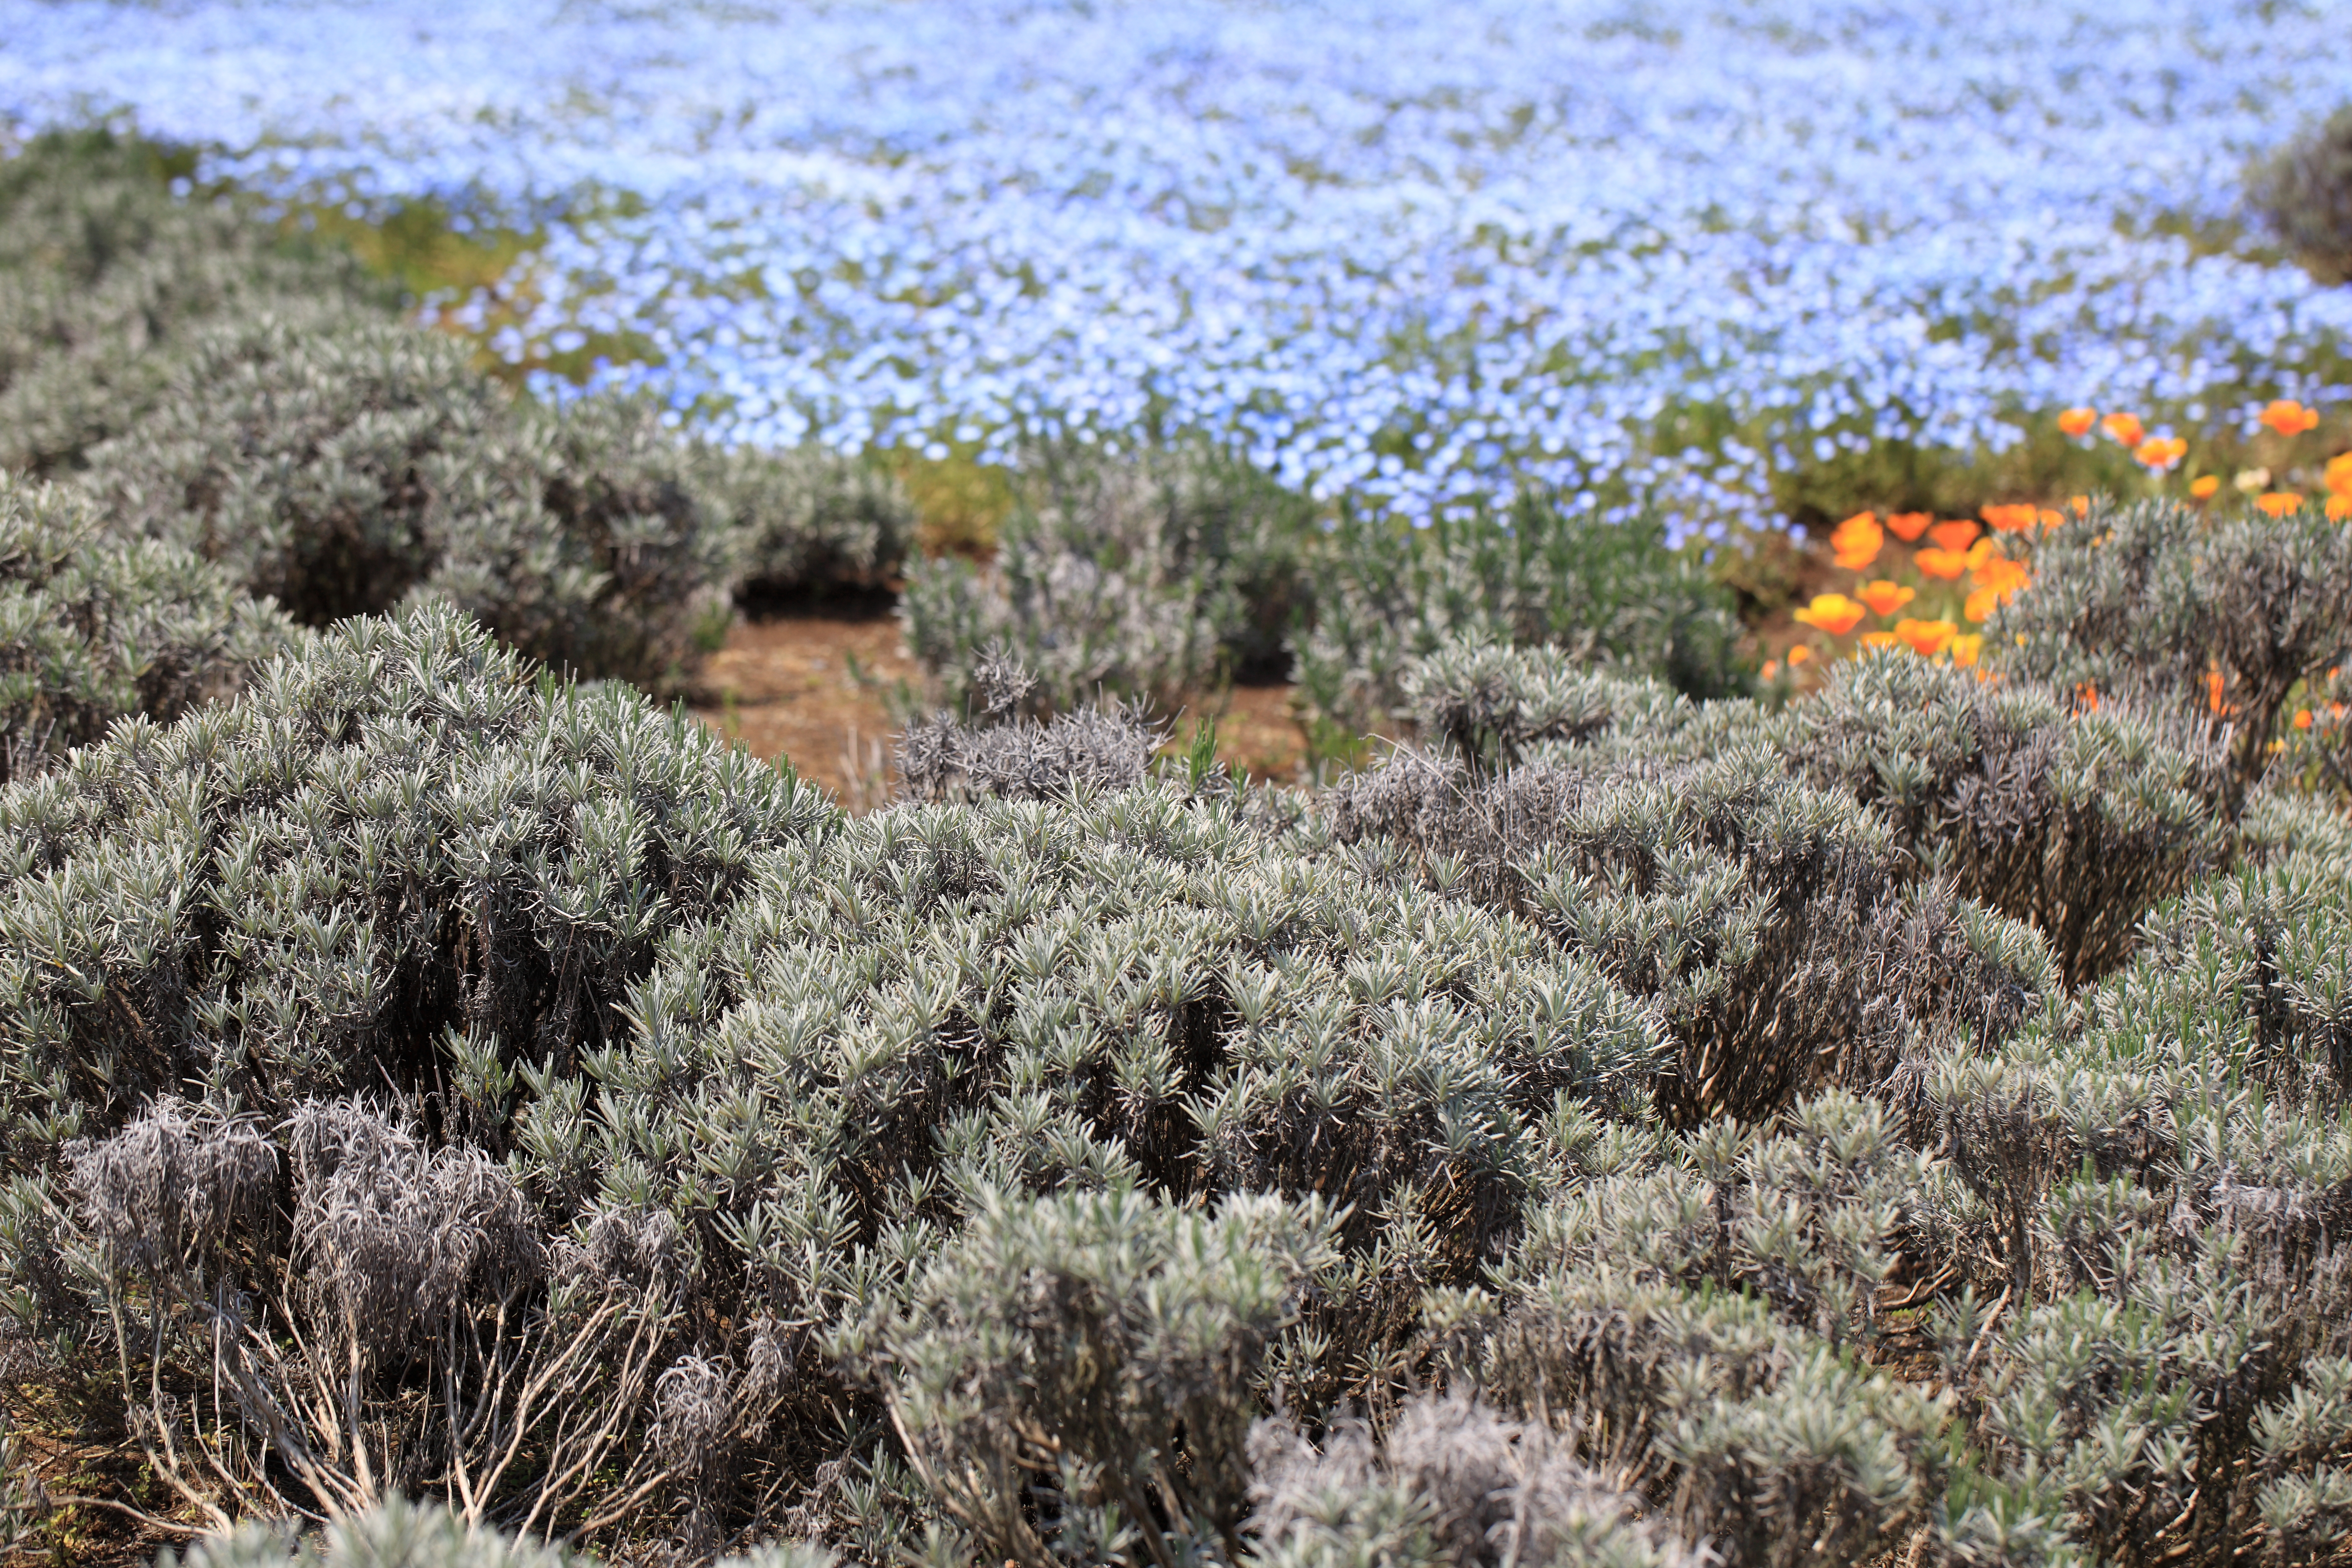
blossom, plant, field, meadow, prairie, flower, frost, pattern, high, herb, flora, lavender, wildflower, background, shrub, wallpaper, 5d, hires, markii, ecosystem, hi, res, resolution, flowering plant, daisy family, subshrub, land plant, english lavender